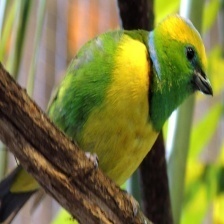
Species: GOLDEN CHLOROPHONIA
Scientific name: CHLOROPHONIA CALLOPHRYS